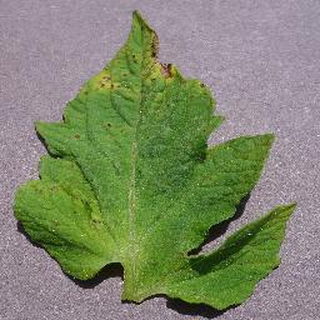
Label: tomato_septoria_leaf_spot